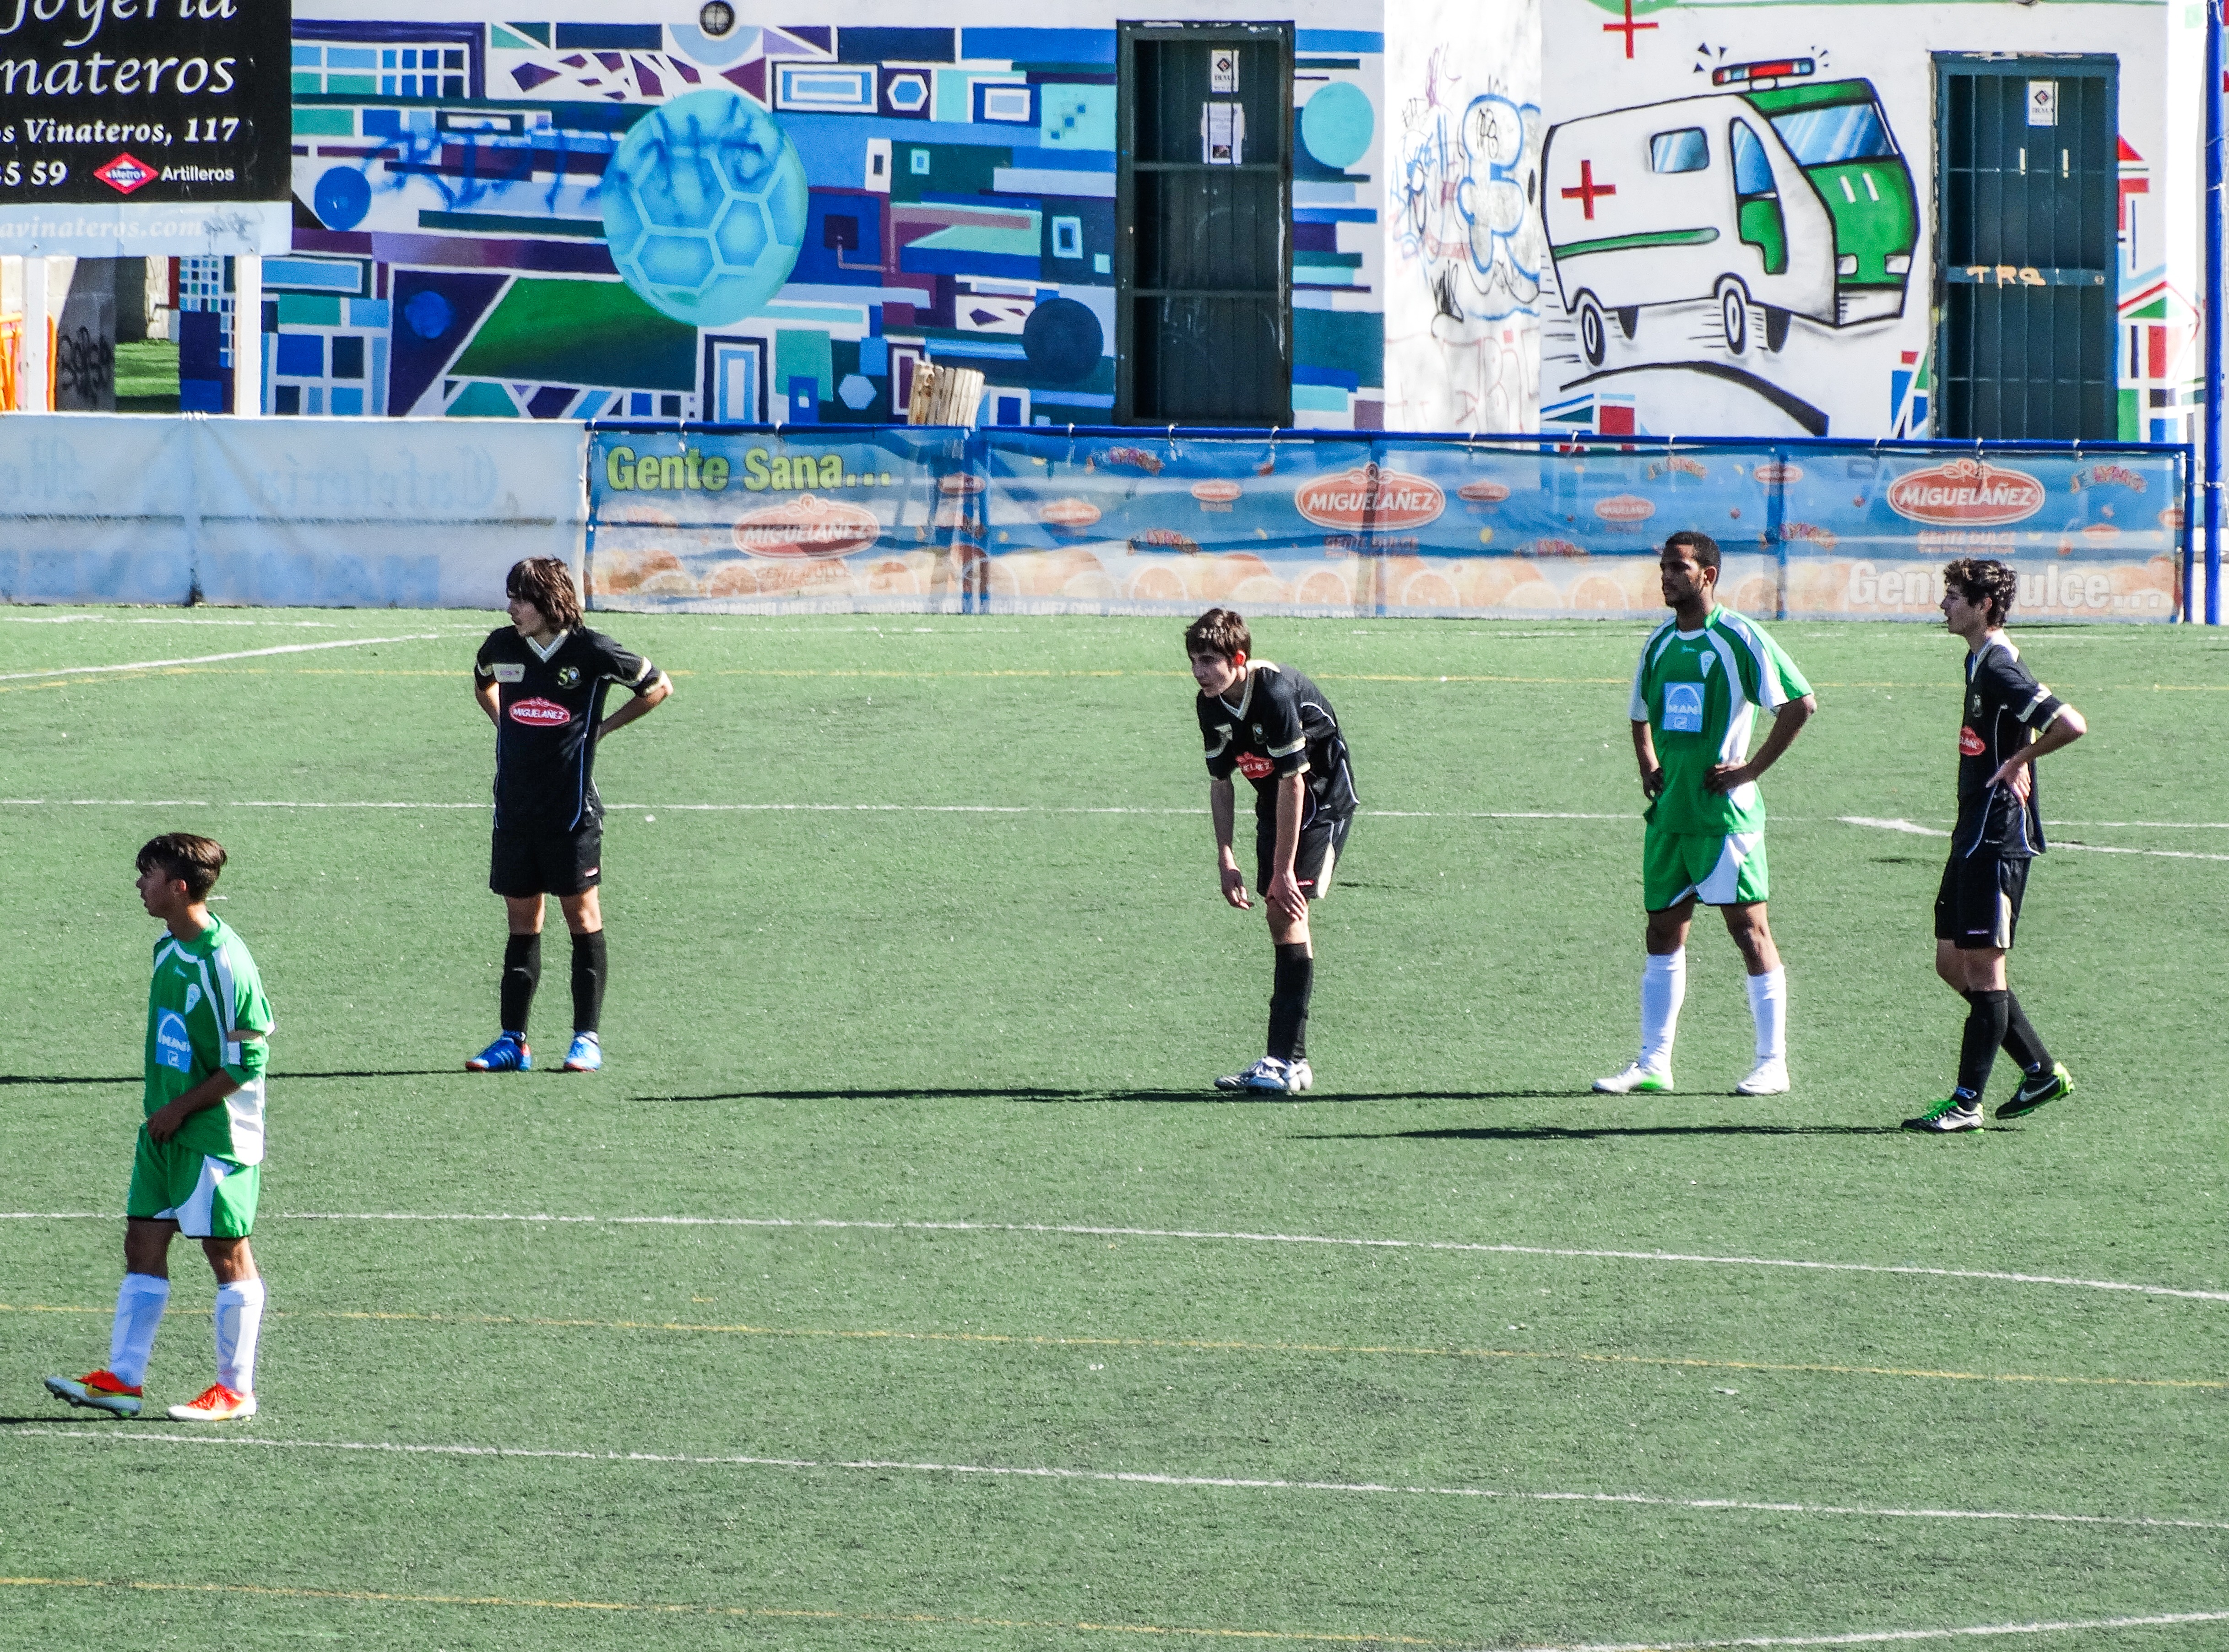
structure, sport, lawn, soccer, football, stadium, player, fun, team, sports, championship, tournament, football stadium, football player, ball game, team sport, sport venue, competition event